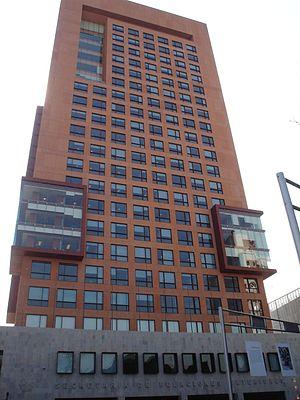
Le Secrétariat aux Relations extérieures du Mexique est l'un des membres du cabinet présidentiel du Mexique, abrégé « SRE ».